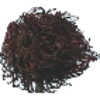
Label: rambutan